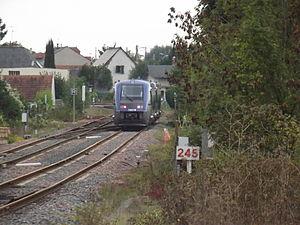
Chambourg-sur-Indre est une commune française du département d'Indre-et-Loire en région Centre-Val de Loire.